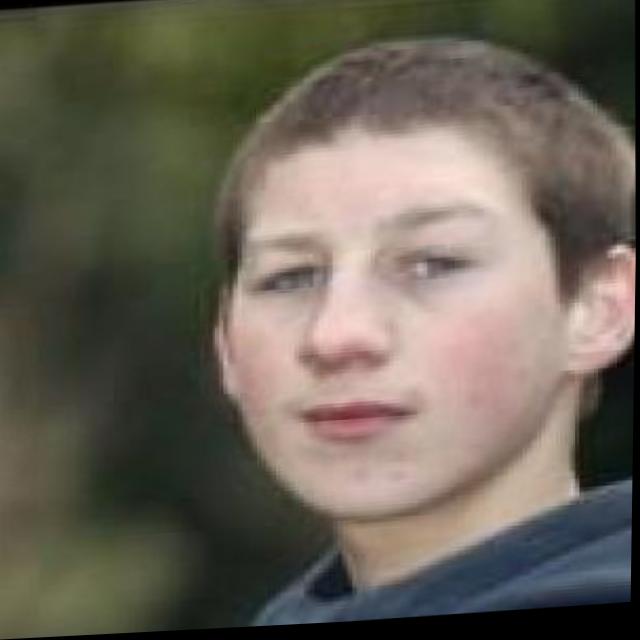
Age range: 13-20